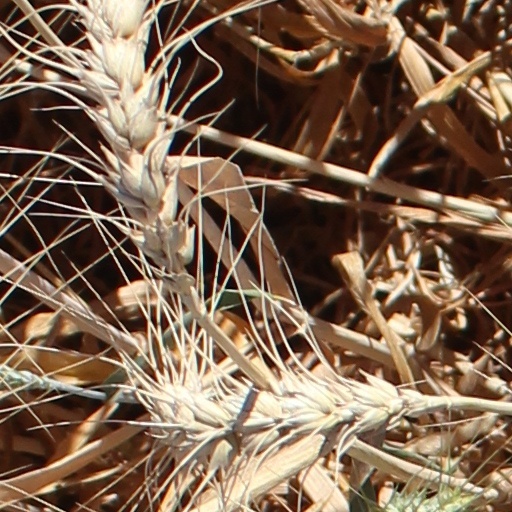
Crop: wheat